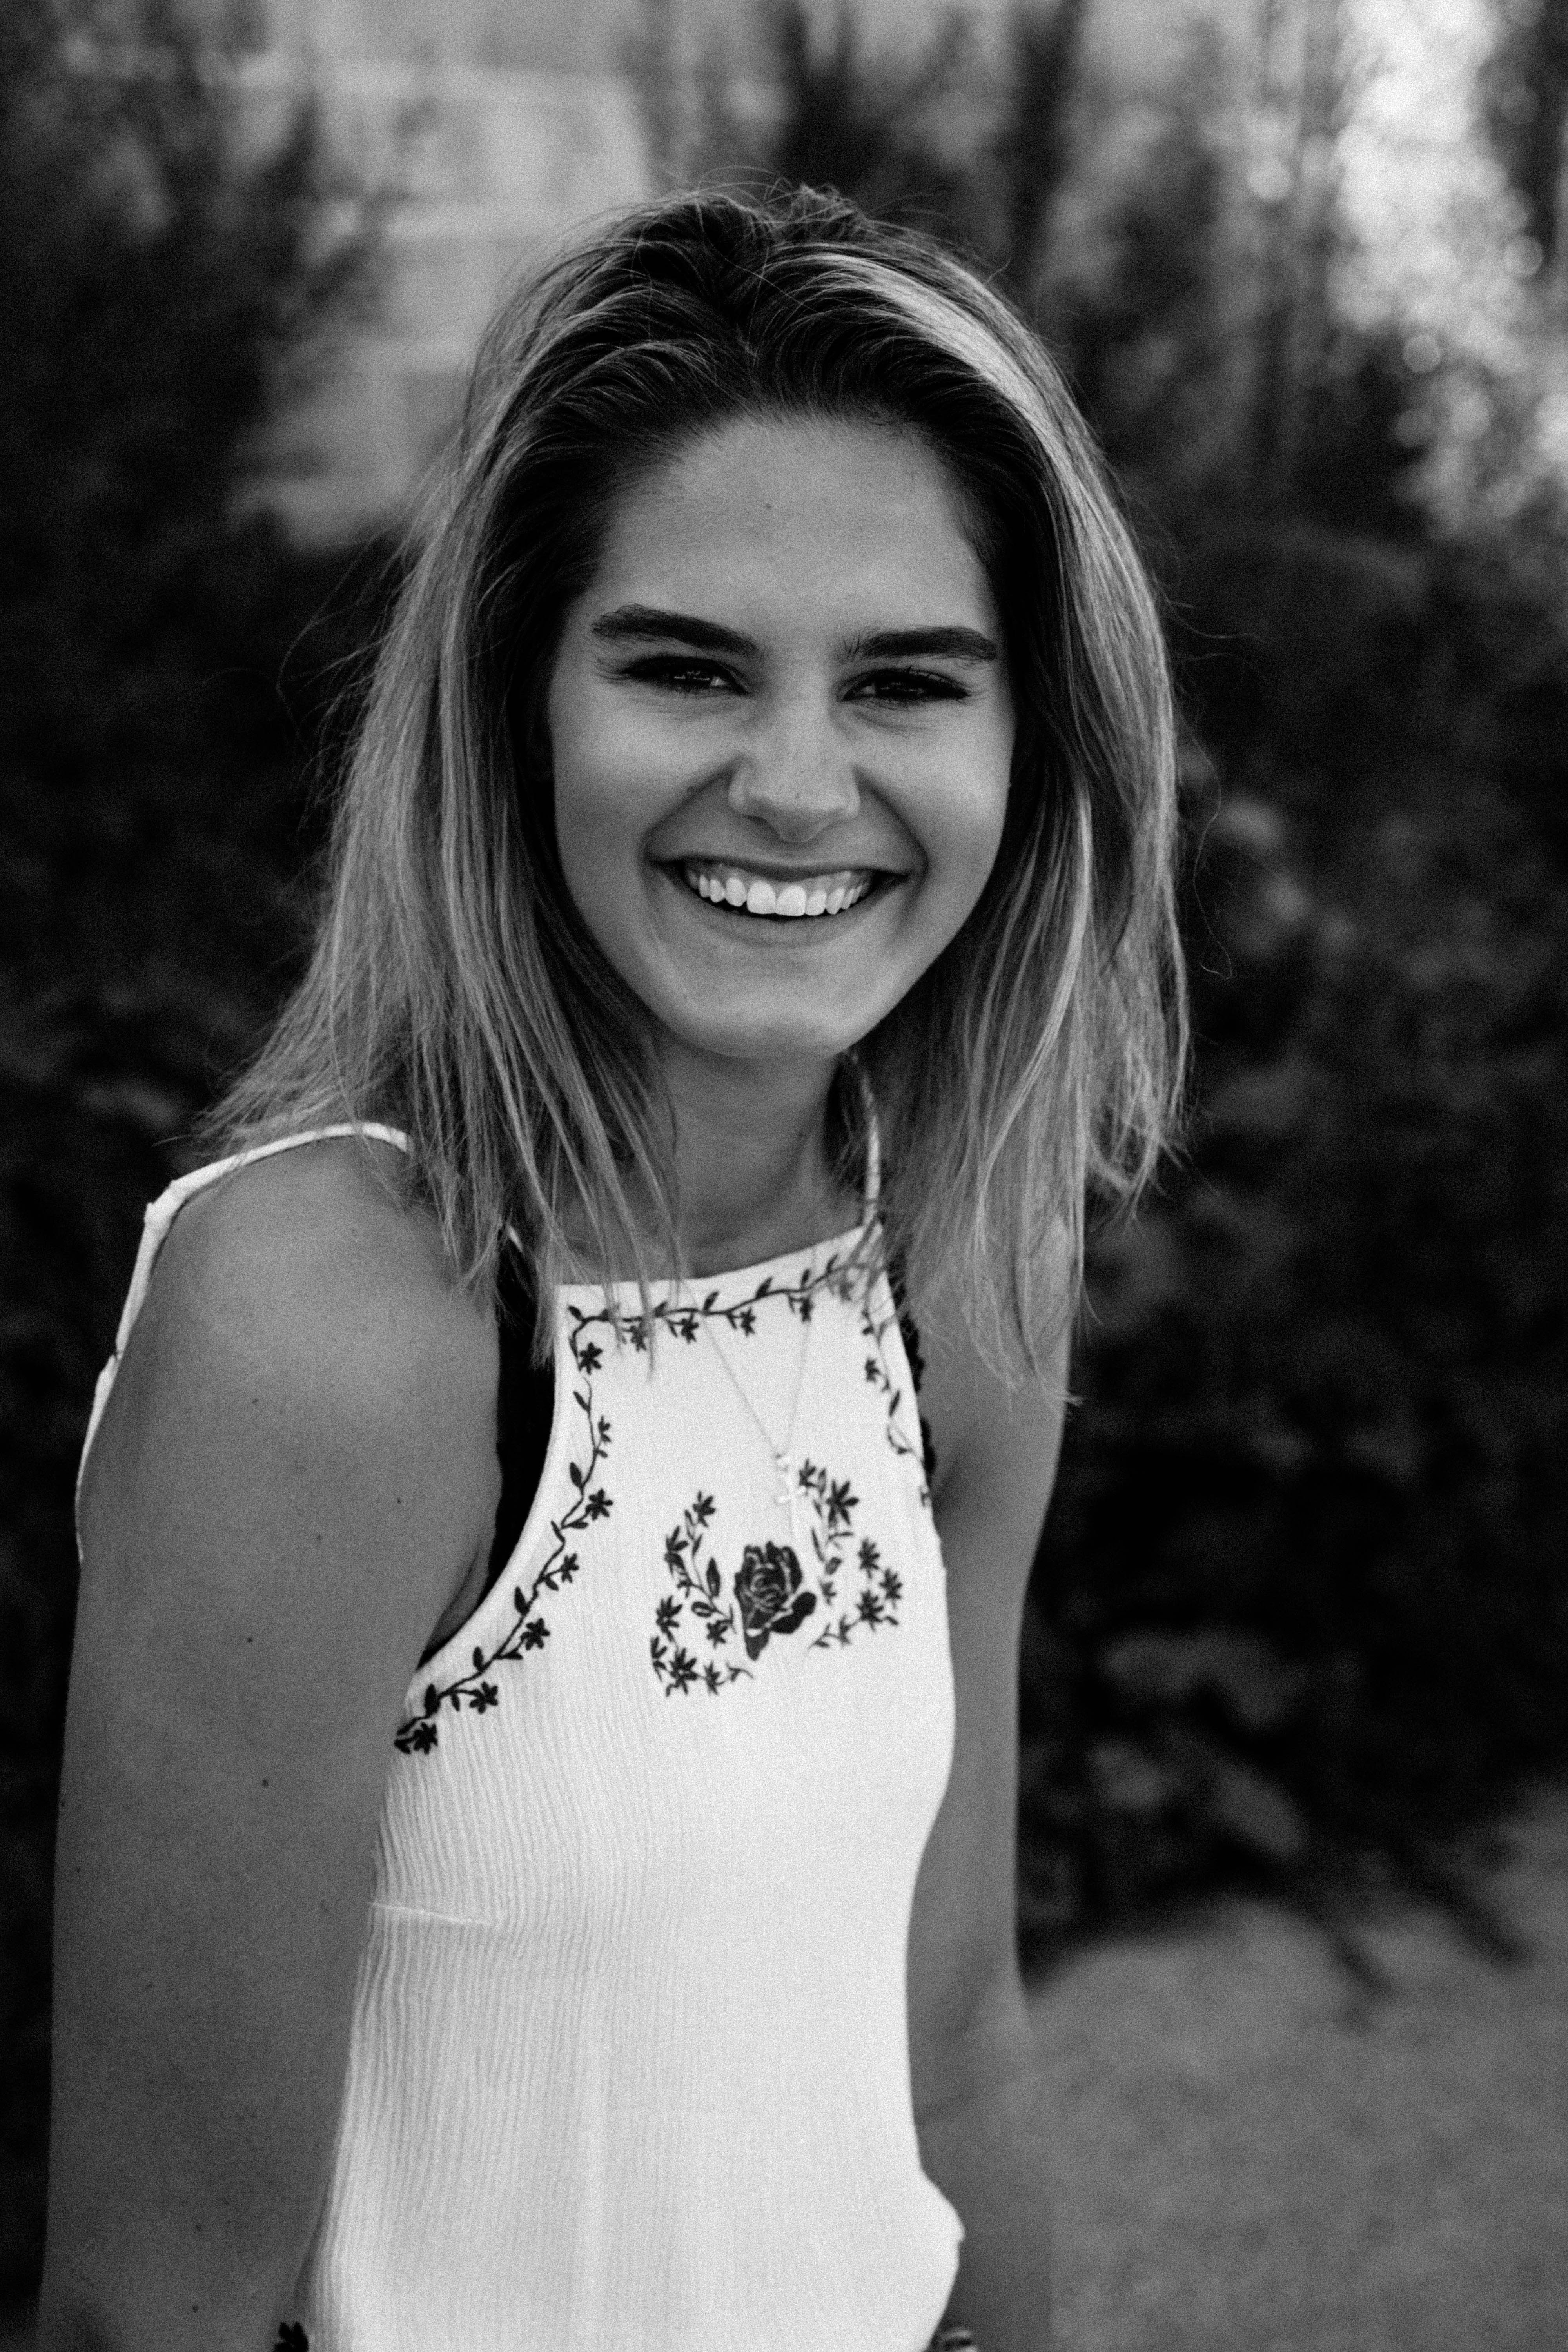
hair, white, photograph, facial expression, black and white, beauty, monochrome photography, smile, photo shoot, photography, monochrome, portrait, lip, portrait photography, tree, long hair, model, dress, happy, style, flash photography, laugh